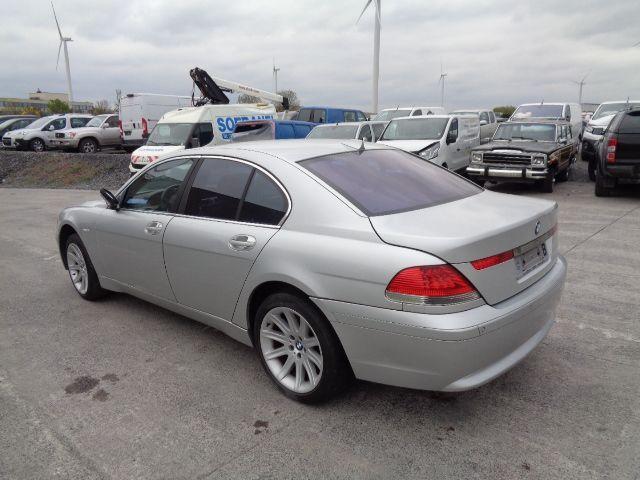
Aucun dommage détecté.
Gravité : aucun